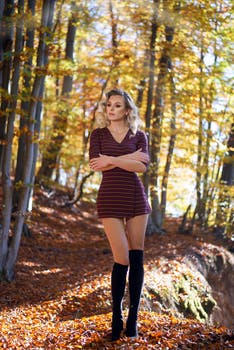
Label: No Watermark